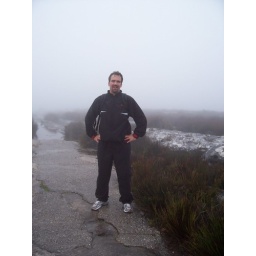
Standing on top of the table in clouds